Siege of Belgrade (1789)

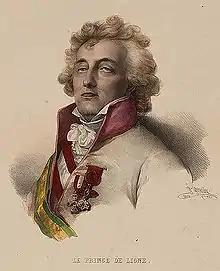
Prince de Ligne

Loudon marched the army to Smederevo, which was captured. Then the Austrian army blockaded Orșova, which finally surrendered in April 1790. Other Austrian forces were also successful. Saxe-Coburg occupied Bucharest, Friedrich Wilhelm, Fürst zu Hohenlohe-Kirchberg seized northern Wallachia, Anton Lipthay de Kisfalud overran the Timok valley, and Stephan Mihaljevich took Niš. The citizens of Vienna were elated by the victory. Emperor Joseph named Laudon the generalissimo of the Austrian armies. Ligne received the commander's cross to the Military Order of Maria Theresa eight days after the capture of Belgrade. However, the emperor soon snubbed Ligne, mistakenly believing that he was involved in the Brabant Revolution. Ligne never again held a military command. Austria soon became preoccupied by threats from the Kingdom of Prussia, by a loss of interest in the war by Russia, by the Brabant Revolution in the Austrian Netherlands, and by troubles throughout the empire.